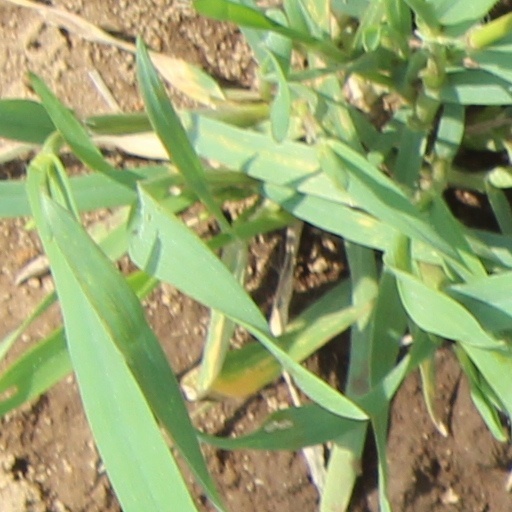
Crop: wheat